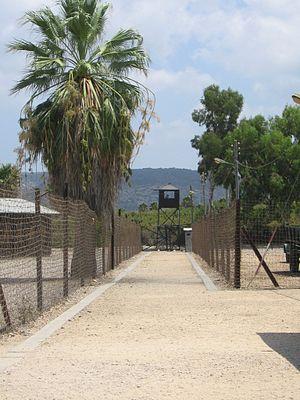
Atlit est une municipalité de type agricole fondée en 1903 et située sur la côte nord méditerranéenne, aux pieds du mont Carmel, à 20 kilomètres au sud de Haïfa, en Israël.